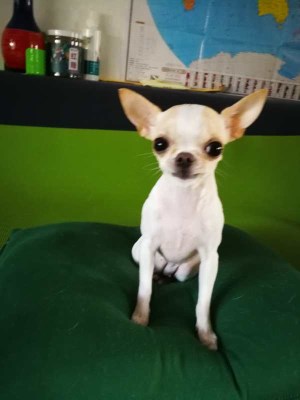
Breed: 420-n000124-Chihuahua